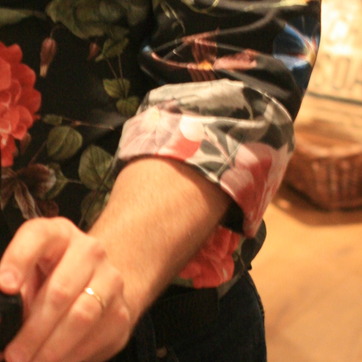
Material: skin